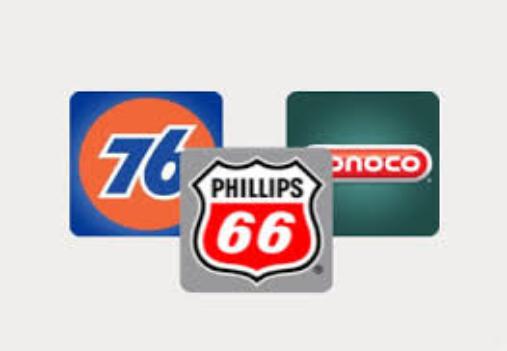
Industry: Transportation